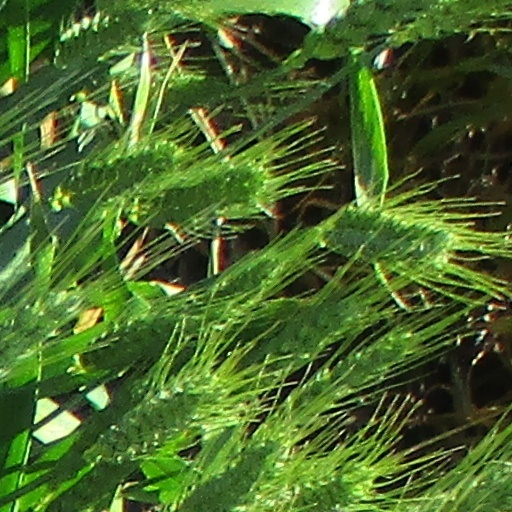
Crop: wheat